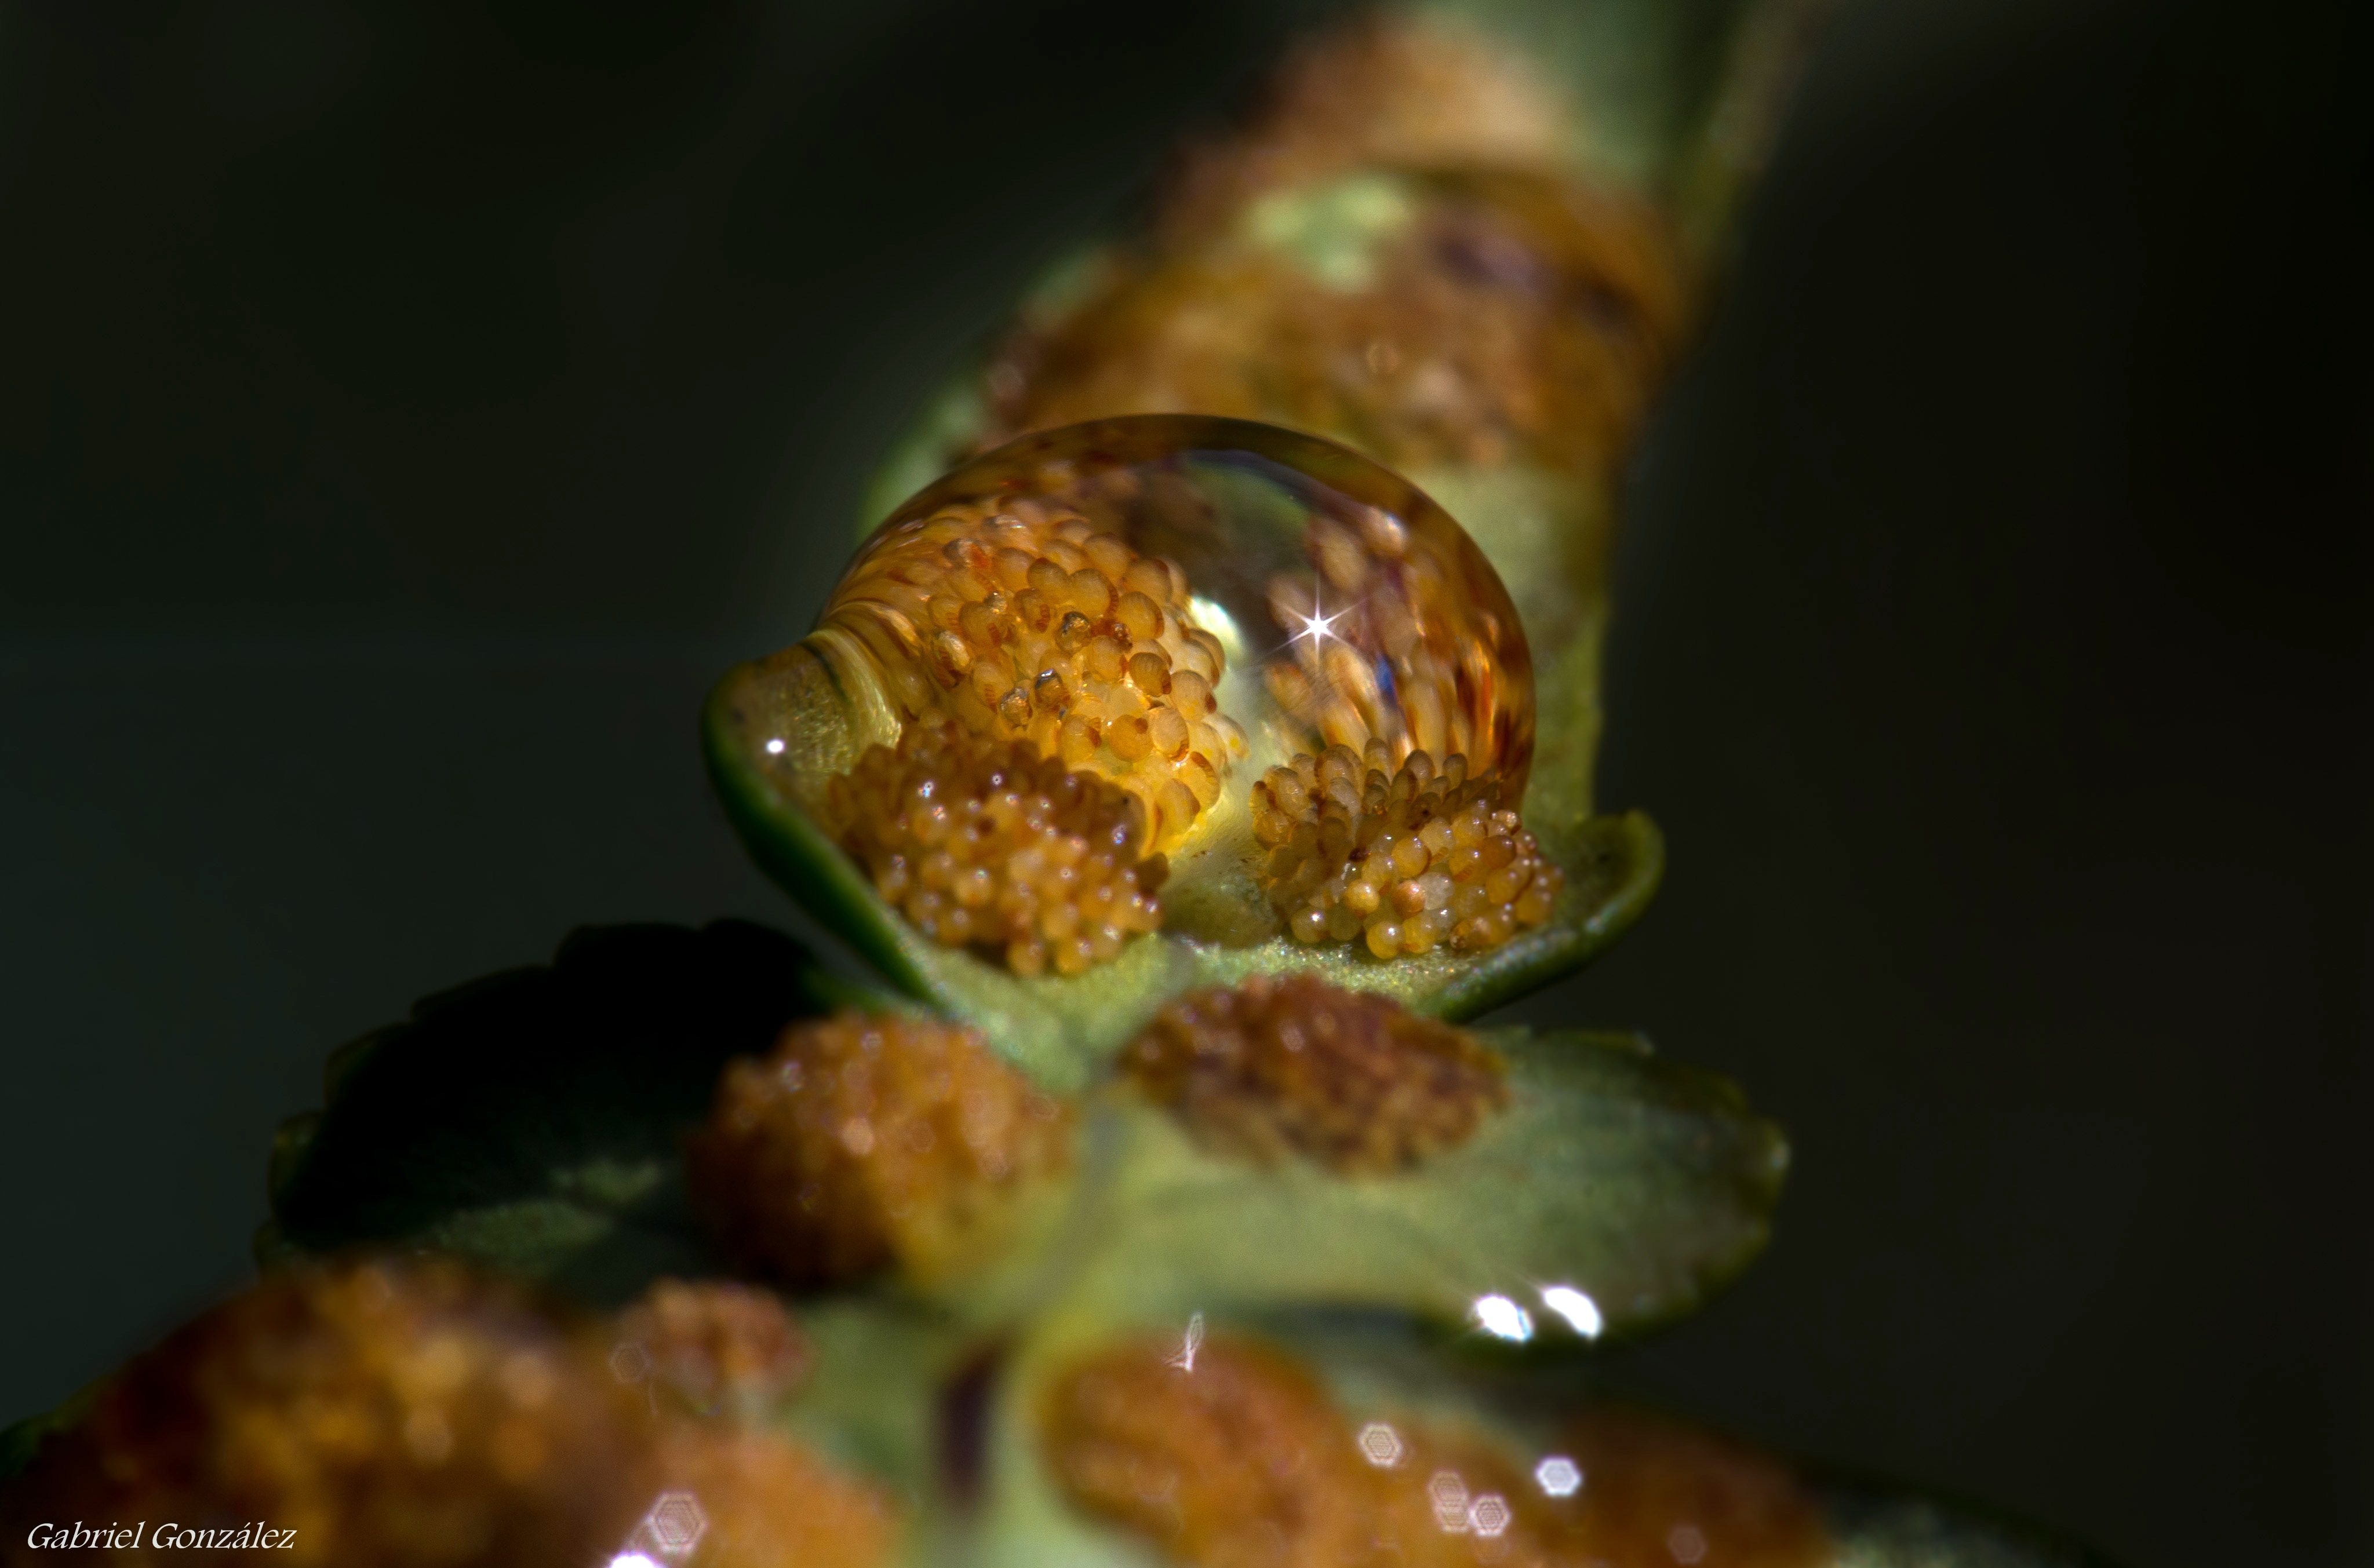
nature, plant, photography, leaf, flower, pollen, food, produce, macro, flora, flowers, close up, naturaleza, flores, ggl1, gaby1, xovesphoto, gphoto, raynox250, pentaxk30, superparagon135mm, macro photography